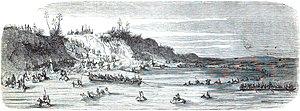
Passage du Paraná par l'armée d'Urquiza.
La bataille de Caseros, ou bataille de Monte Caseros, eut lieu le 3 février 1852 à Caseros, aujourd’hui Estación El Palomar, dans la moyenne banlieue ouest de Buenos Aires, en Argentine. Elle opposa l’armée de Buenos Aires, commandée par le dictateur unitaire Juan Manuel de Rosas, à la Grande Armée, emmenée par Justo José de Urquiza et constituée par une coalition d’opposants au régime de Rosas, avec le renfort de troupes brésiliennes et uruguayennes.